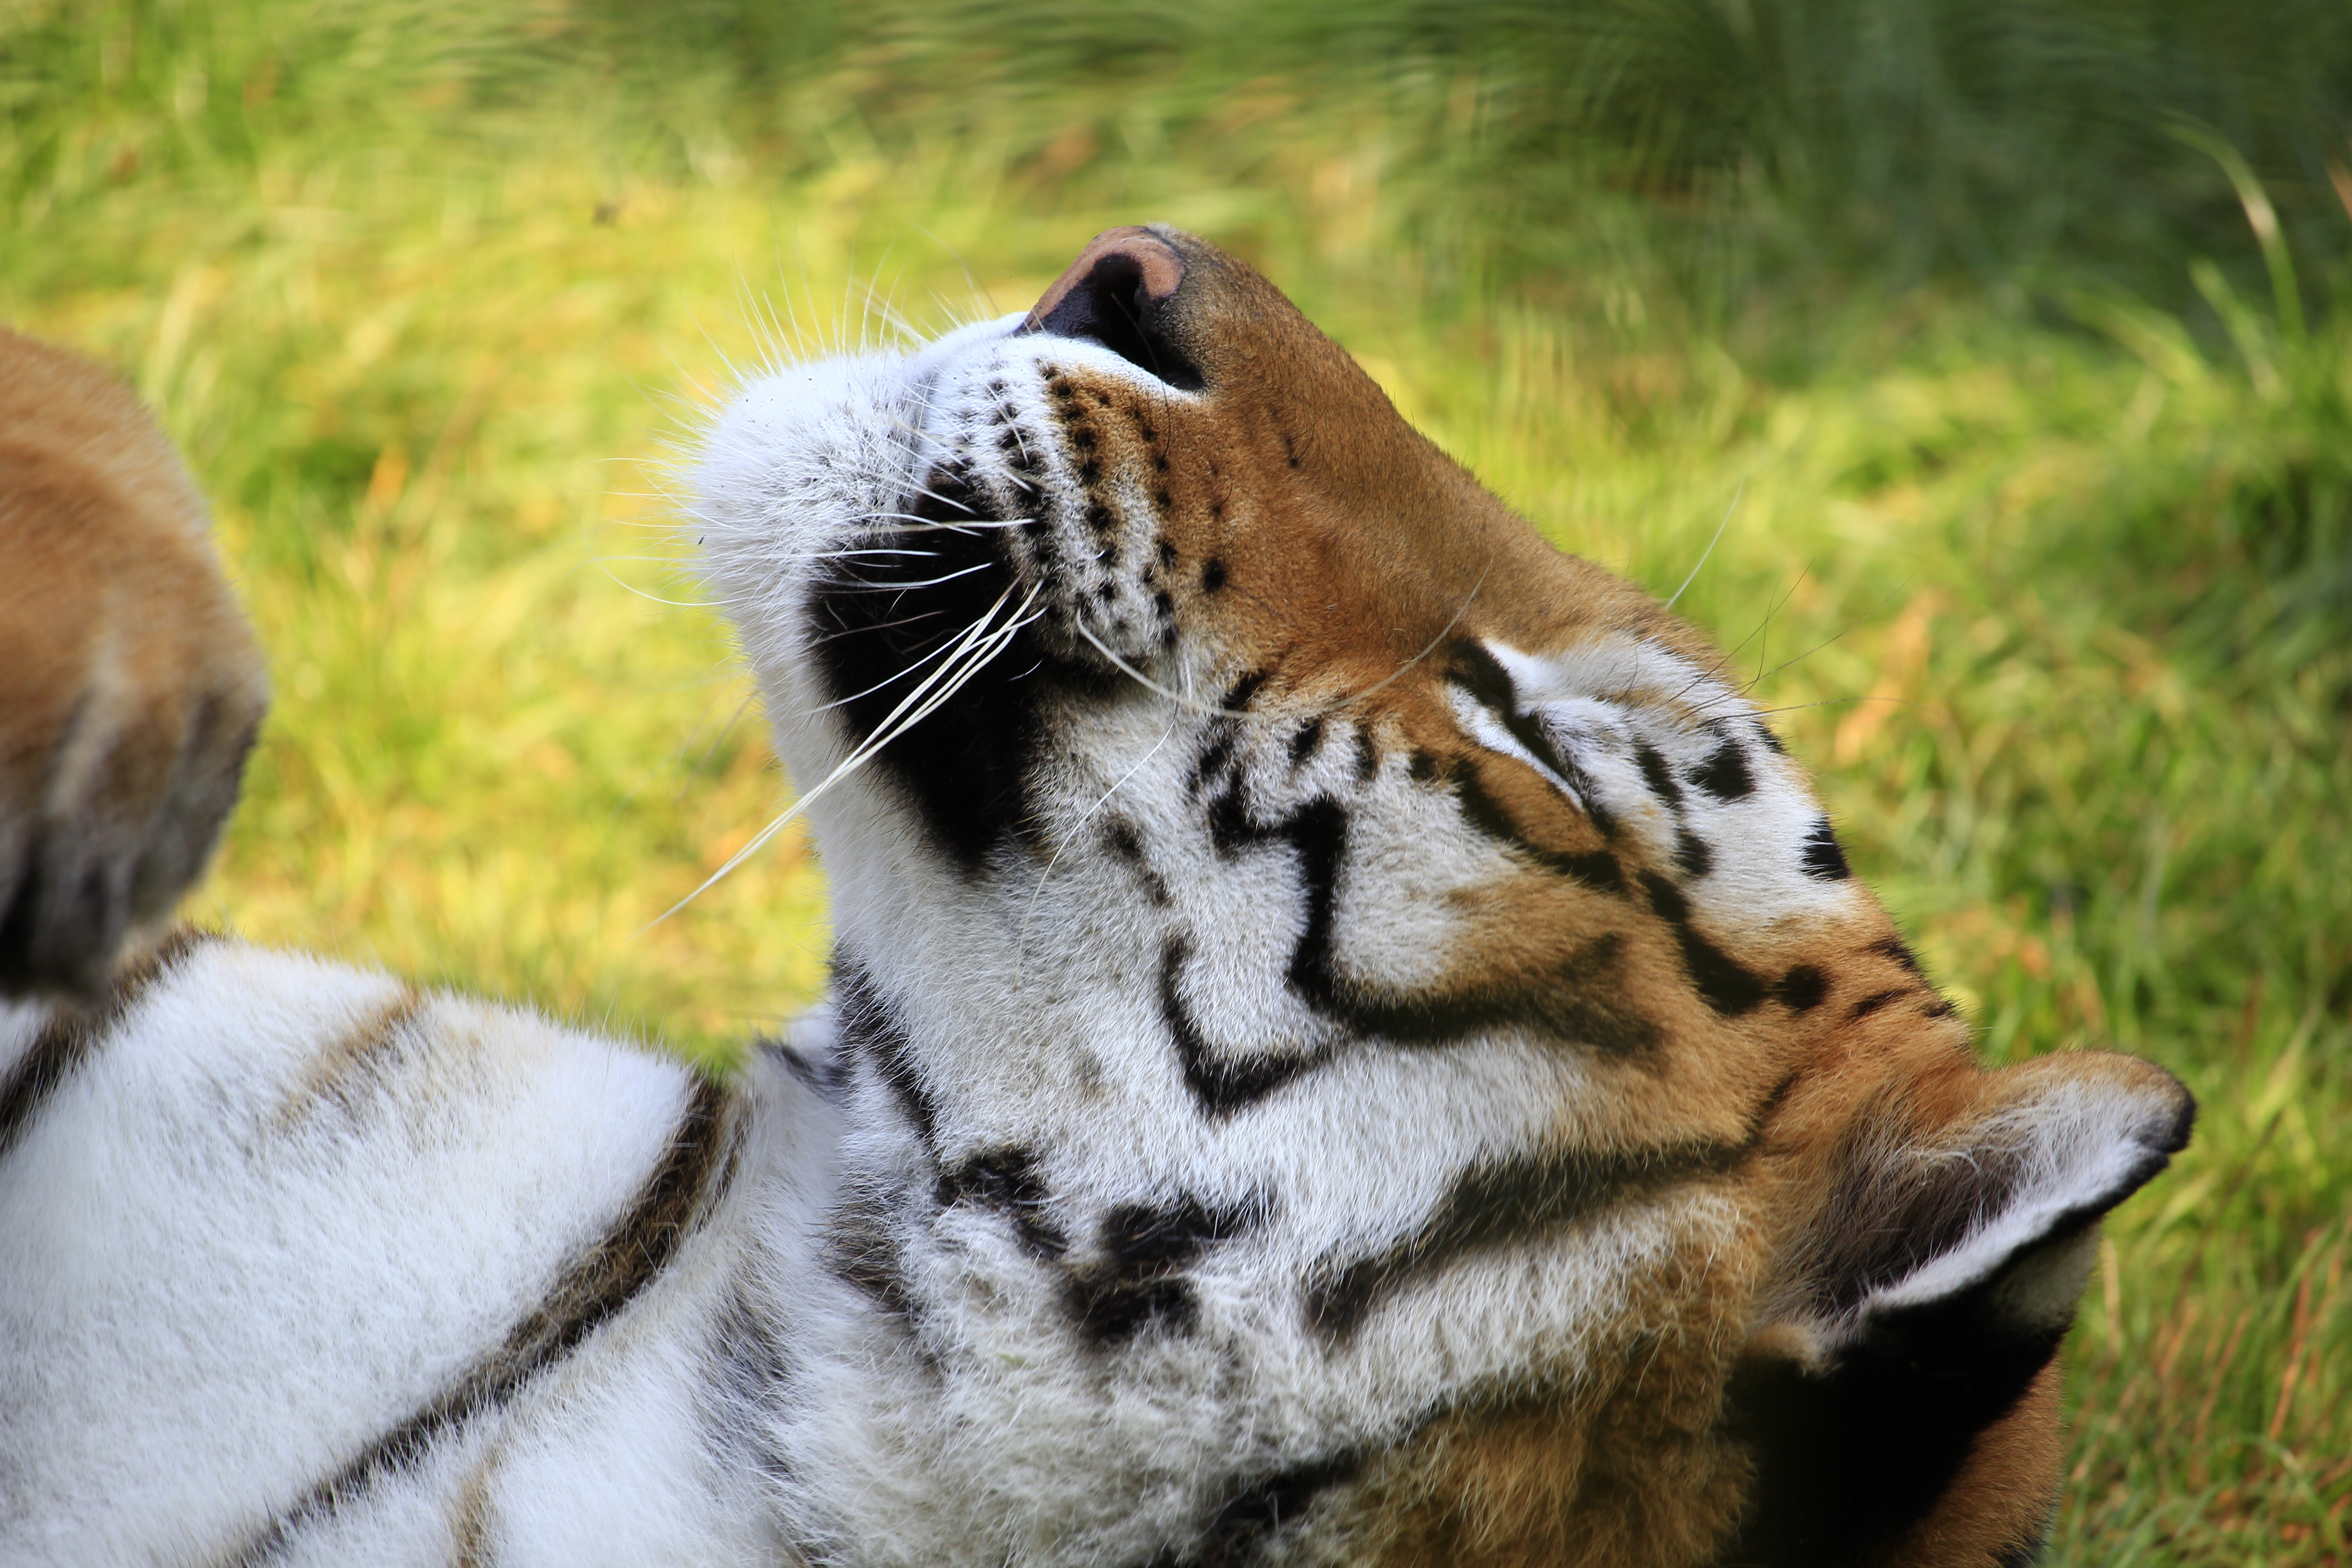
recreation, wildlife, zoo, fur, portrait, cat, mammal, predator, close, fauna, whiskers, relaxation, tiger, furry, head, wildcat, safari, wildlife photography, ogre, head drawing, cat face, big cats, outdoor recreation, cat like mammal